Baltimore

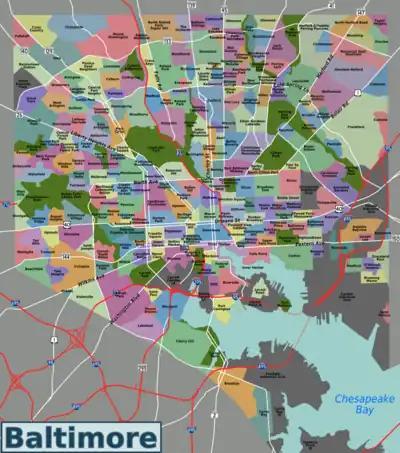
A map of Baltimore's designated neighborhoods

Baltimore exhibits examples from each period of architecture over more than two centuries, and work from architects such as Benjamin Latrobe, George A. Frederick, John Russell Pope, Mies van der Rohe, and I. M. Pei.